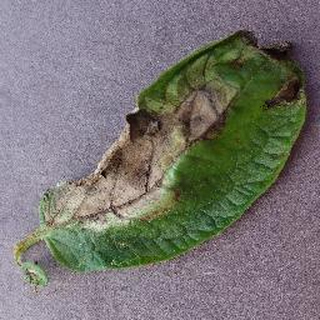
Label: potato_late_blight